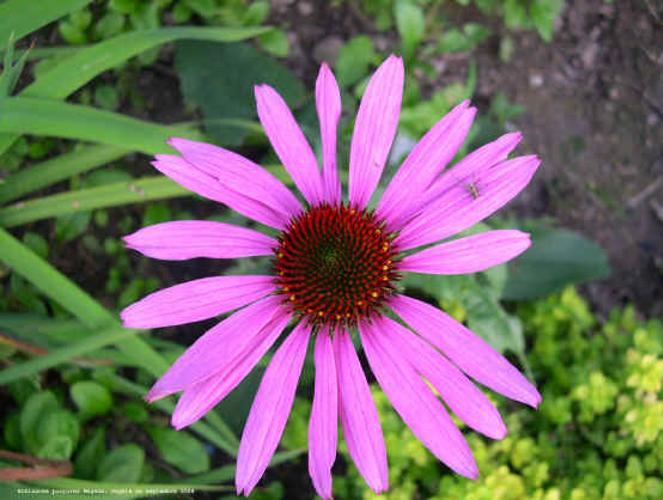
Label: purple coneflower